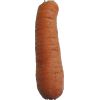
Label: Carrot 1